Health food store

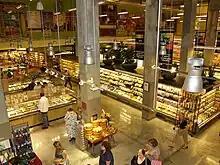
Whole Foods Market has brought large, multi-national corporate buying power to the health food store industry.

A health food store (or health food shop) is a type of grocery store that primarily sells healthful foods, organic foods, local produce, and often nutritional supplements. Health food stores typically offer a wider or more specialized selection of foods than conventional grocery stores for their customers, for example people with special dietary needs, such as people who are allergic to the gluten in wheat or some other substance, and for people who observe vegetarian, vegan, raw food, organic, or other alternative diets.